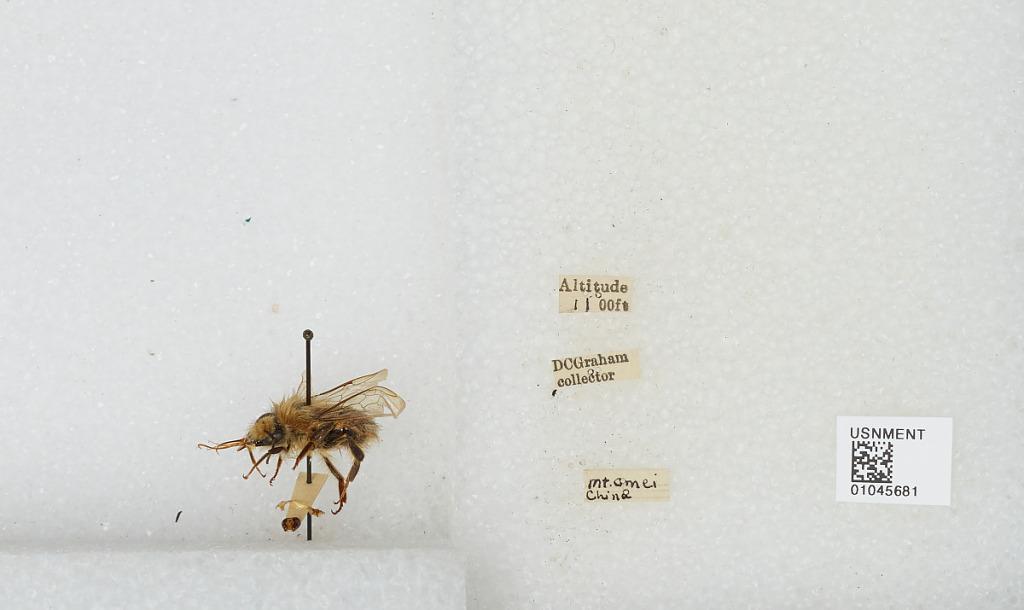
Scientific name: Bombus sp.
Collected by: D. Graham
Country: China
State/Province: Sichuan
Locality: Mount Emei